Embodied cognition

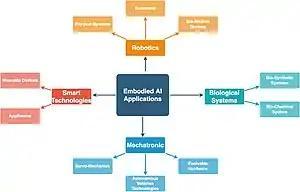
The applications of embodied cognition and artificial intelligence

Traditional artificial intelligence involves a computational approach. This primary computational paradigm evolved to the embodied perspective with embodied cognition studies and brought more interdisciplinary research topics to artificial intelligence. Embodied perspective brings a necessity of working with the physical world and systems which came alongside robotics. Robotics are essential for the embodied artificial perspective due to their differing capabilities from computers; computers define the inputs; robots can interact with the physical world via their own body. Researchers working on embodied AI are moving away from an algorithm-driven approach to robots interacting with the physical world. Embodied Artificial intelligence tries to figure out how biological systems work first, then construct basic rules of intelligent behavior, and finally apply that knowledge to create artificial systems, robots, or intelligent devices. Embodied artificial intelligence has a large scale of applications and research. For instance, the embodied artificial approach can be seen in micro- and nano-mechatronic systems and evolvable hardware, top-down bio-synthetic systems research, bottom-up chemo-synthetic systems, and biochemical systems. The majority of embodied artificial intelligence focuses on robot training and autonomous vehicle technologies. Autonomous vehicles have a significant interest in embodied artificial intelligence applications because this technology allows driving and making possible judgments based on what they see as humans do.